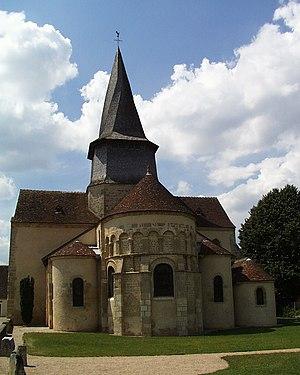
Photo de l'église de fr:Saint-Outrille dans le Cher prise en juin 2001 par Accrochoc avec un appareil photo numérique Camedia 1400 de marque Olympus, visée reflex, 1,4Mega pixels.
La collégiale Sainte-Austrégésile est une collégiale située à Saint-Outrille, dans la région Centre-Val de Loire.
Cet article recense les monuments historiques français classés en 1886.
Saint-Outrille est une commune française située dans le département du Cher en région Centre-Val de Loire.